LGBTQ stereotypes

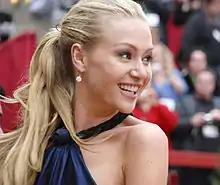
Actress Portia de Rossi came out as a lesbian in the early 2000s.

Many 20th-century films put a negative connotation on the lesbian community. The 1961 drama "The Children's Hour" gives viewers the idea that lesbians live a "dark" and almost depressing lifestyle.